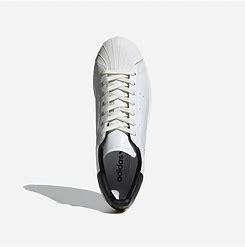
Brand: Adidas
Model: Superstar Pure